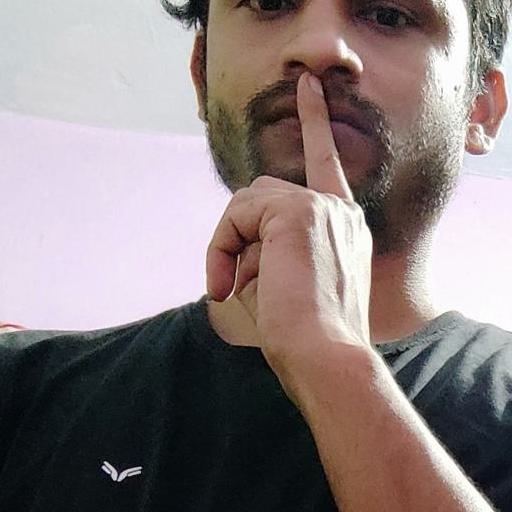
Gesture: mute